Southwest Florida Museum of History

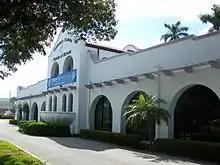
Southwest Florida Museum of History, housed in a former Atlantic Coast Line Railroad depot

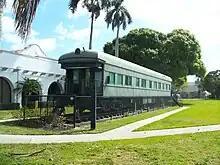
Train car on exhibit

The Southwest Florida Museum of History (SWFLM) is a history museum in Fort Myers, Florida. The museum is in historic downtown Ft. Myers, in a former Atlantic Coast Line Railroad depot at 2031 Jackson Street (one block south of Martin Luther King Jr. Boulevard). It is open Tuesday through Saturday from 10 am to 5 pm.